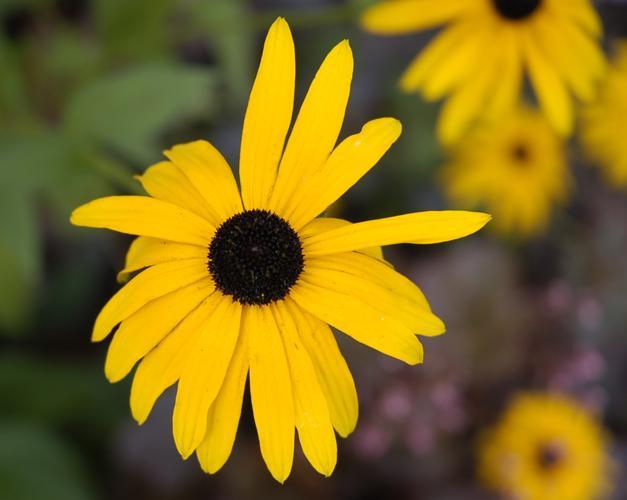
Label: black-eyed susan